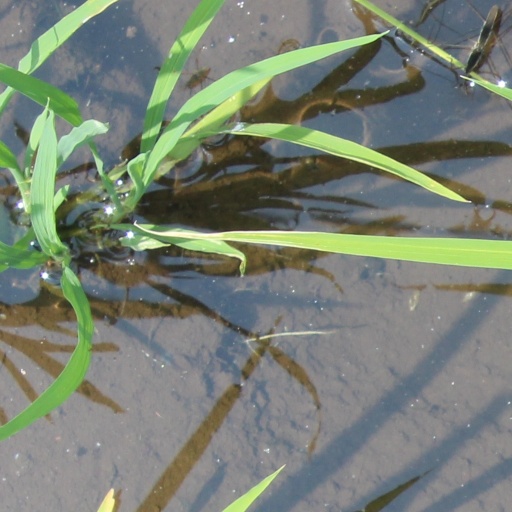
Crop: rice